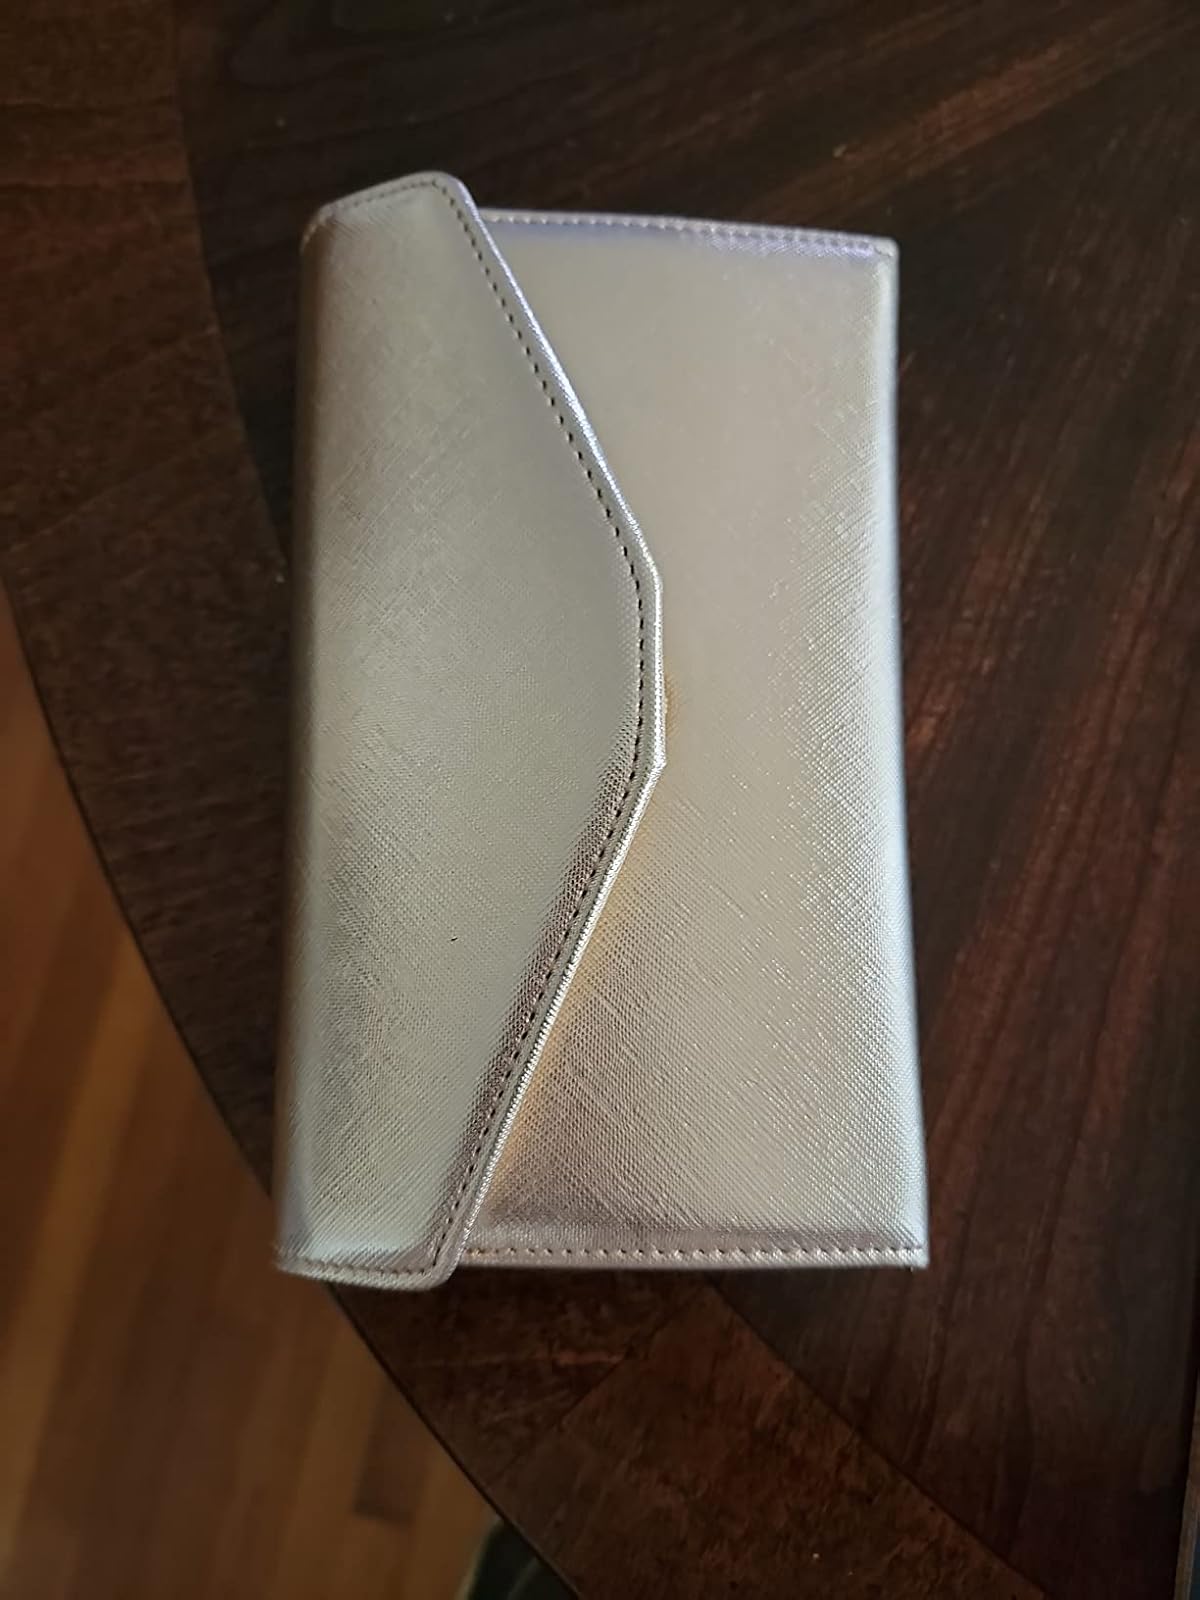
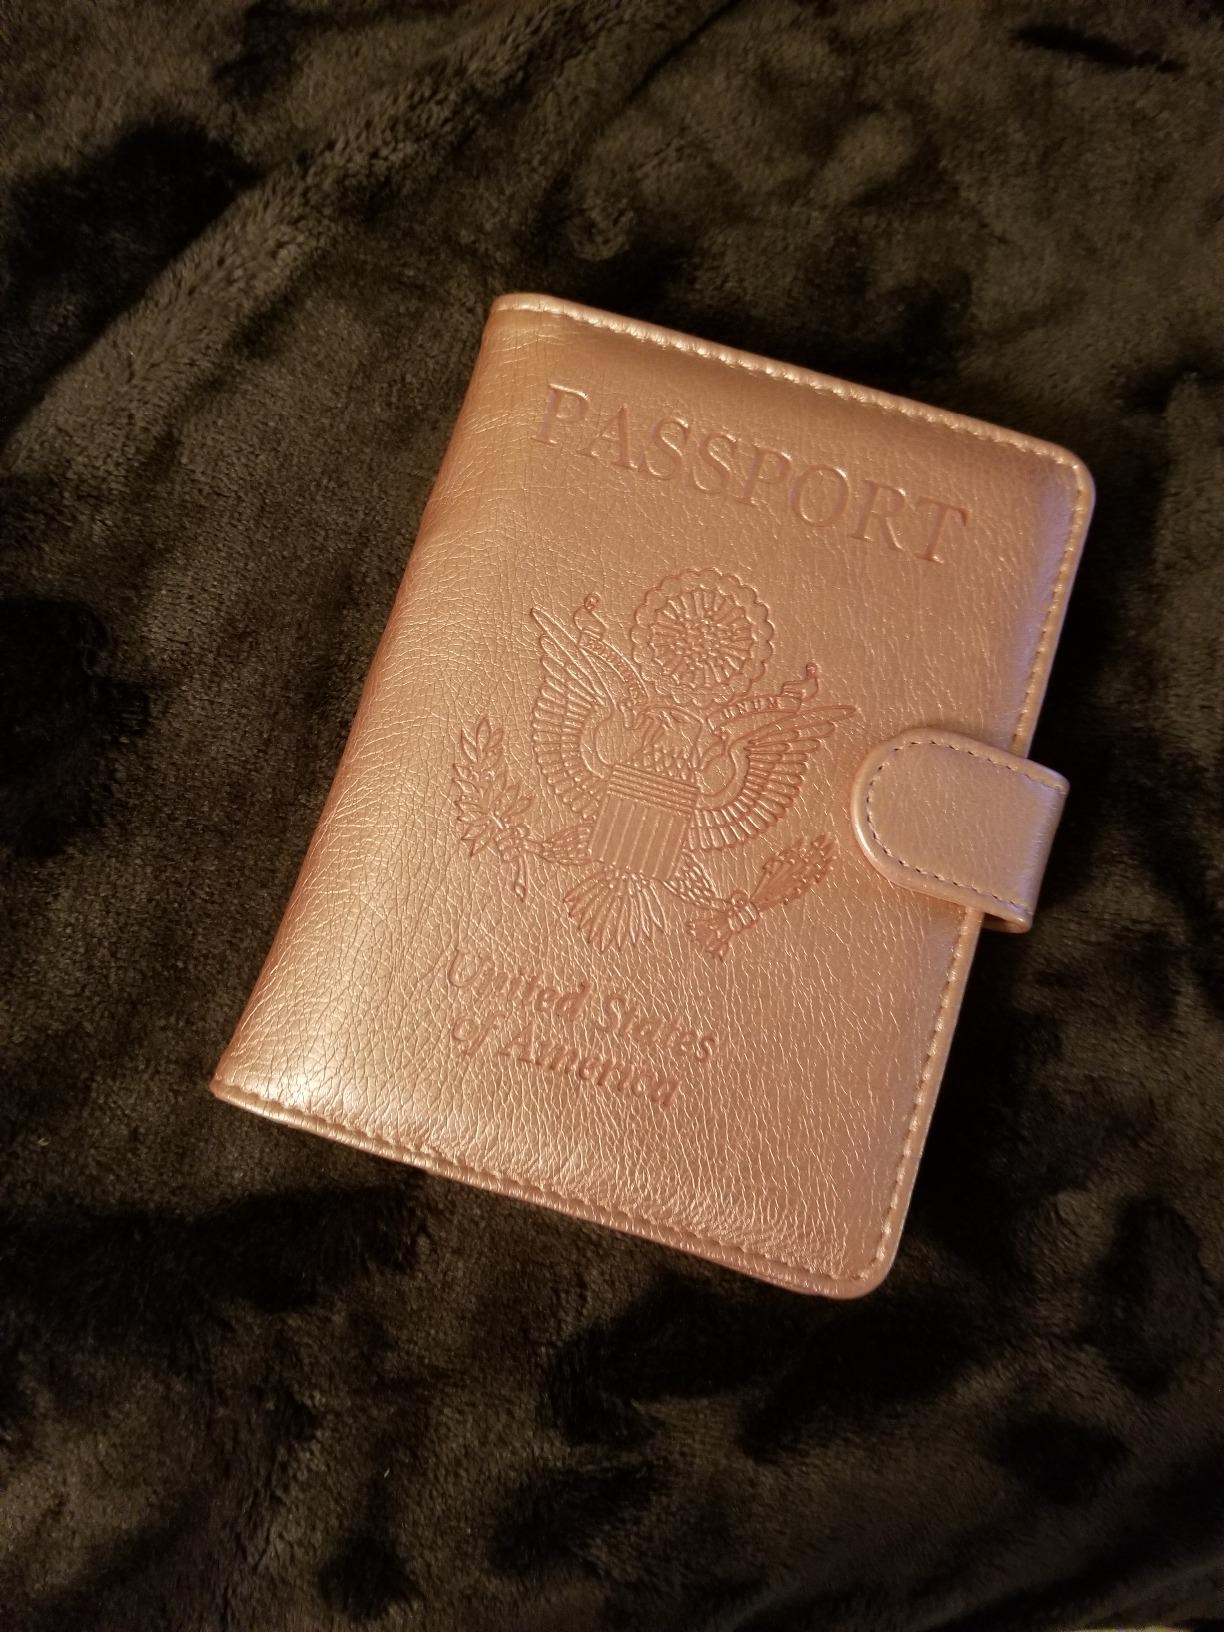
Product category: accessories_wallet
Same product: no